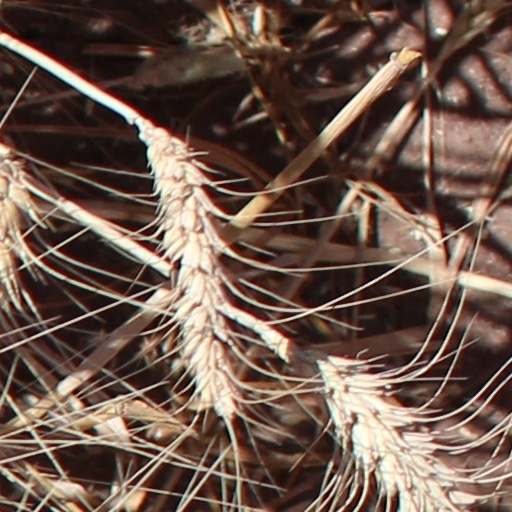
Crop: wheat